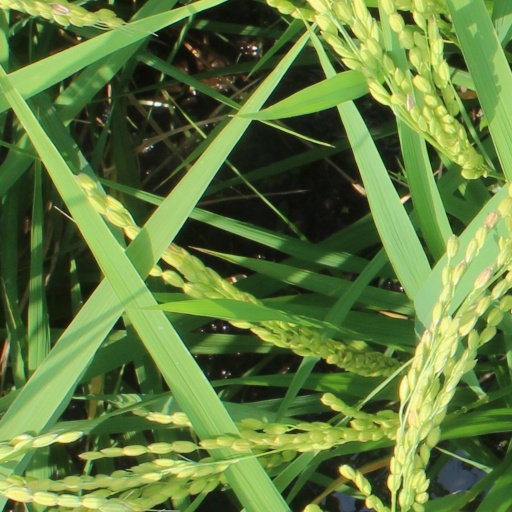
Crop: rice